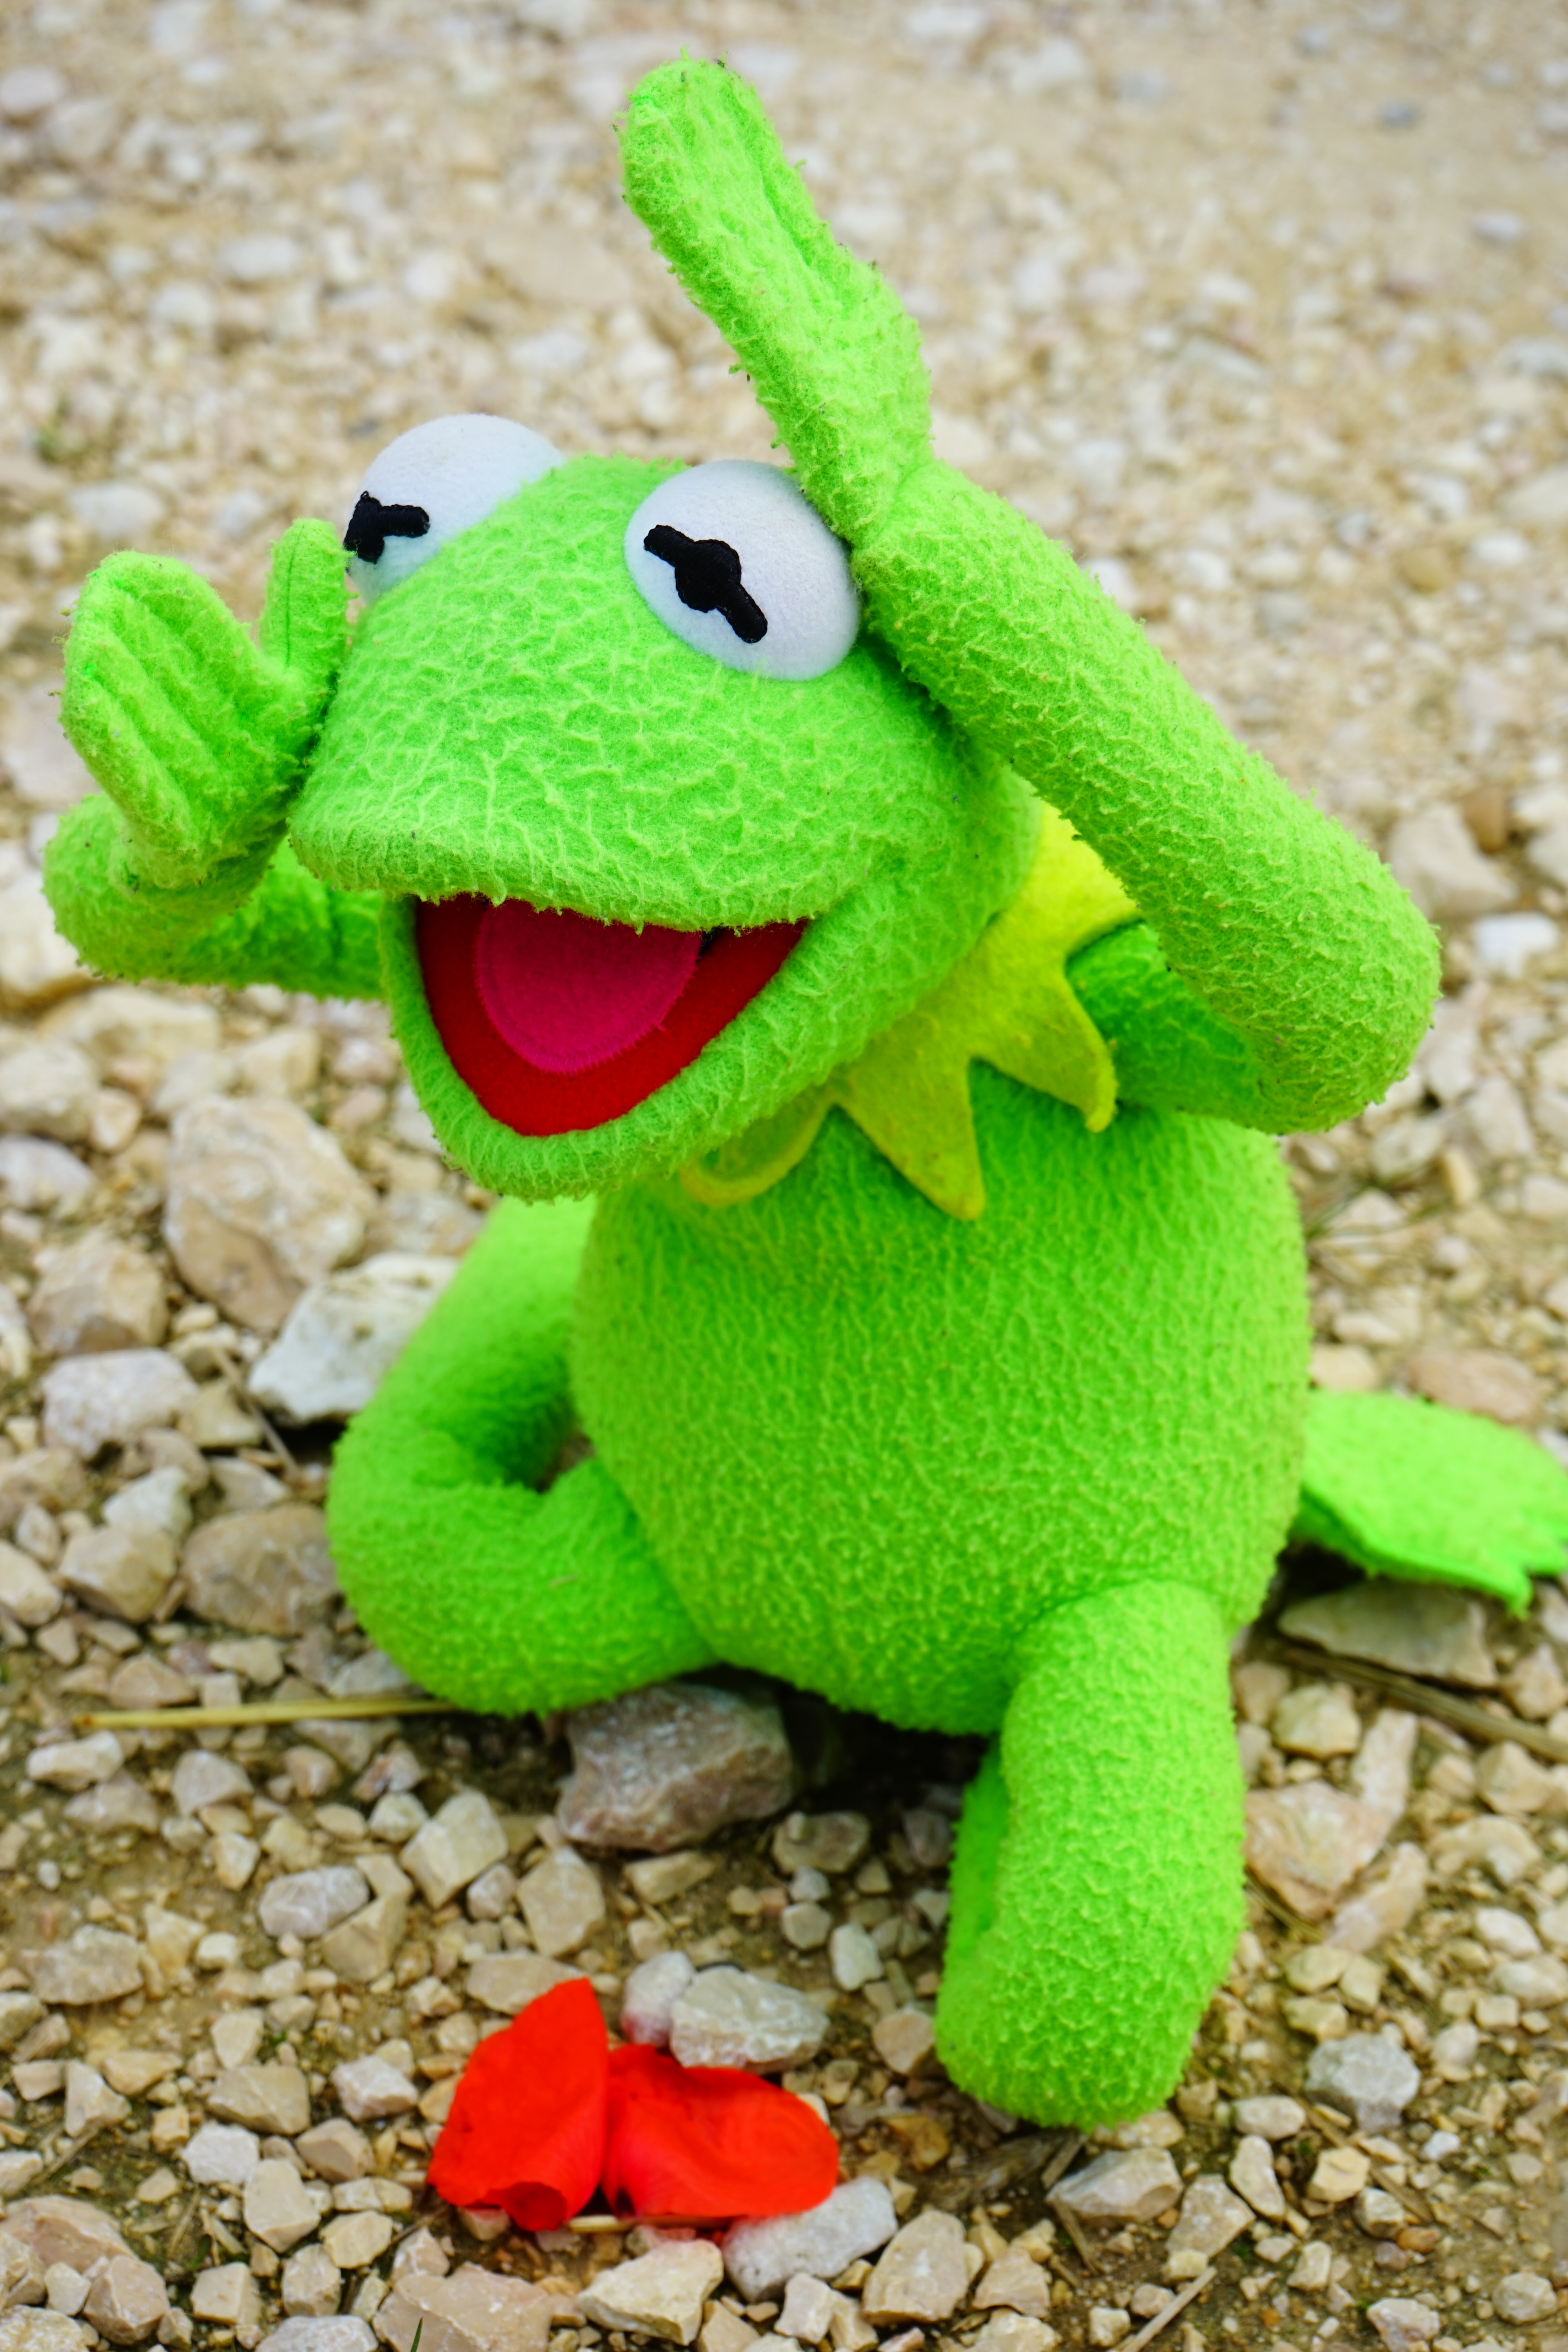
grass, blossom, bloom, green, red, frog, amphibian, toy, material, textile, cool image, withered, disaster, plush, cool photo, kermit, mourning, unhappy, misfortune, stuffed toy